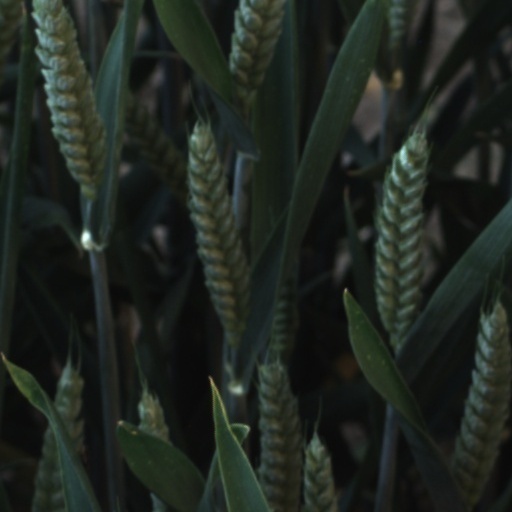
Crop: wheat